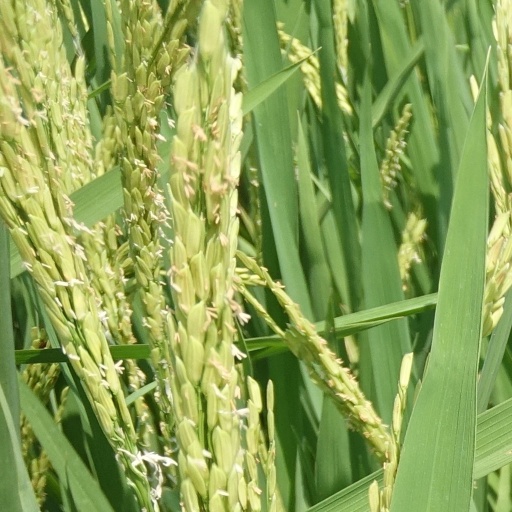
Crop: rice